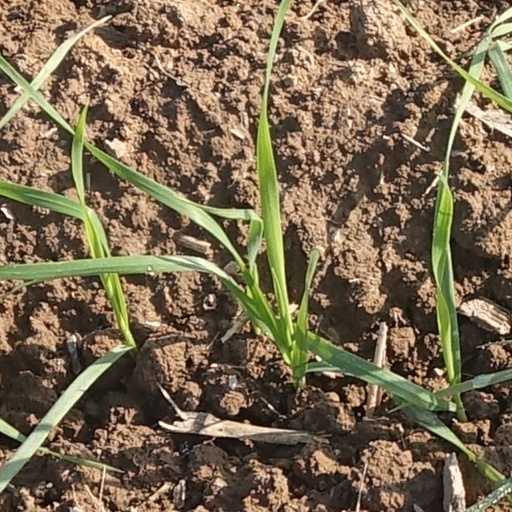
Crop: wheat